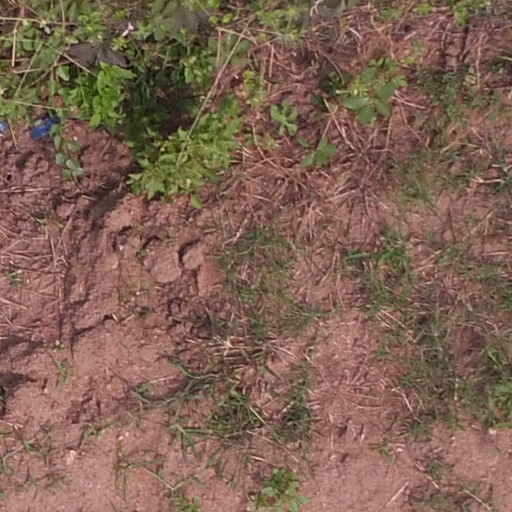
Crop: maize; corn